Palazzo Pescatore

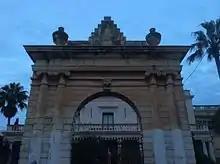
Palazzo Pescatore Arch is a landmark building

The building is two stories tall. Some of the decorations are recent additions. The interior of Palazzo Pescatore was greatly altered during its use as a nightclub.